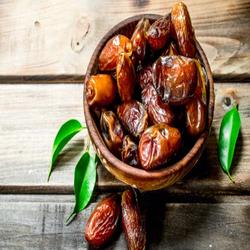
Label: Dates